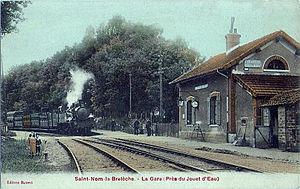
La gare de Saint-Nom-la-Bretèche - Forêt-de-Marly (Yvelines).
La ligne de Saint-Cloud à Saint-Nom-la-Bretèche est une ligne de chemin de fer française à double voie d'une longueur de quinze kilomètres. Elle relie la gare de Saint-Cloud, dans le département des Hauts-de-Seine, à celle de Saint-Nom-la-Bretèche - Forêt de Marly dans le département voisin des Yvelines, en région Île-de-France. Située sur les hauteurs de la banlieue ouest de Paris, d'où elle domine la vallée de la Seine, la ligne possède un tracé sinueux et comporte une succession d'ouvrages d'art.